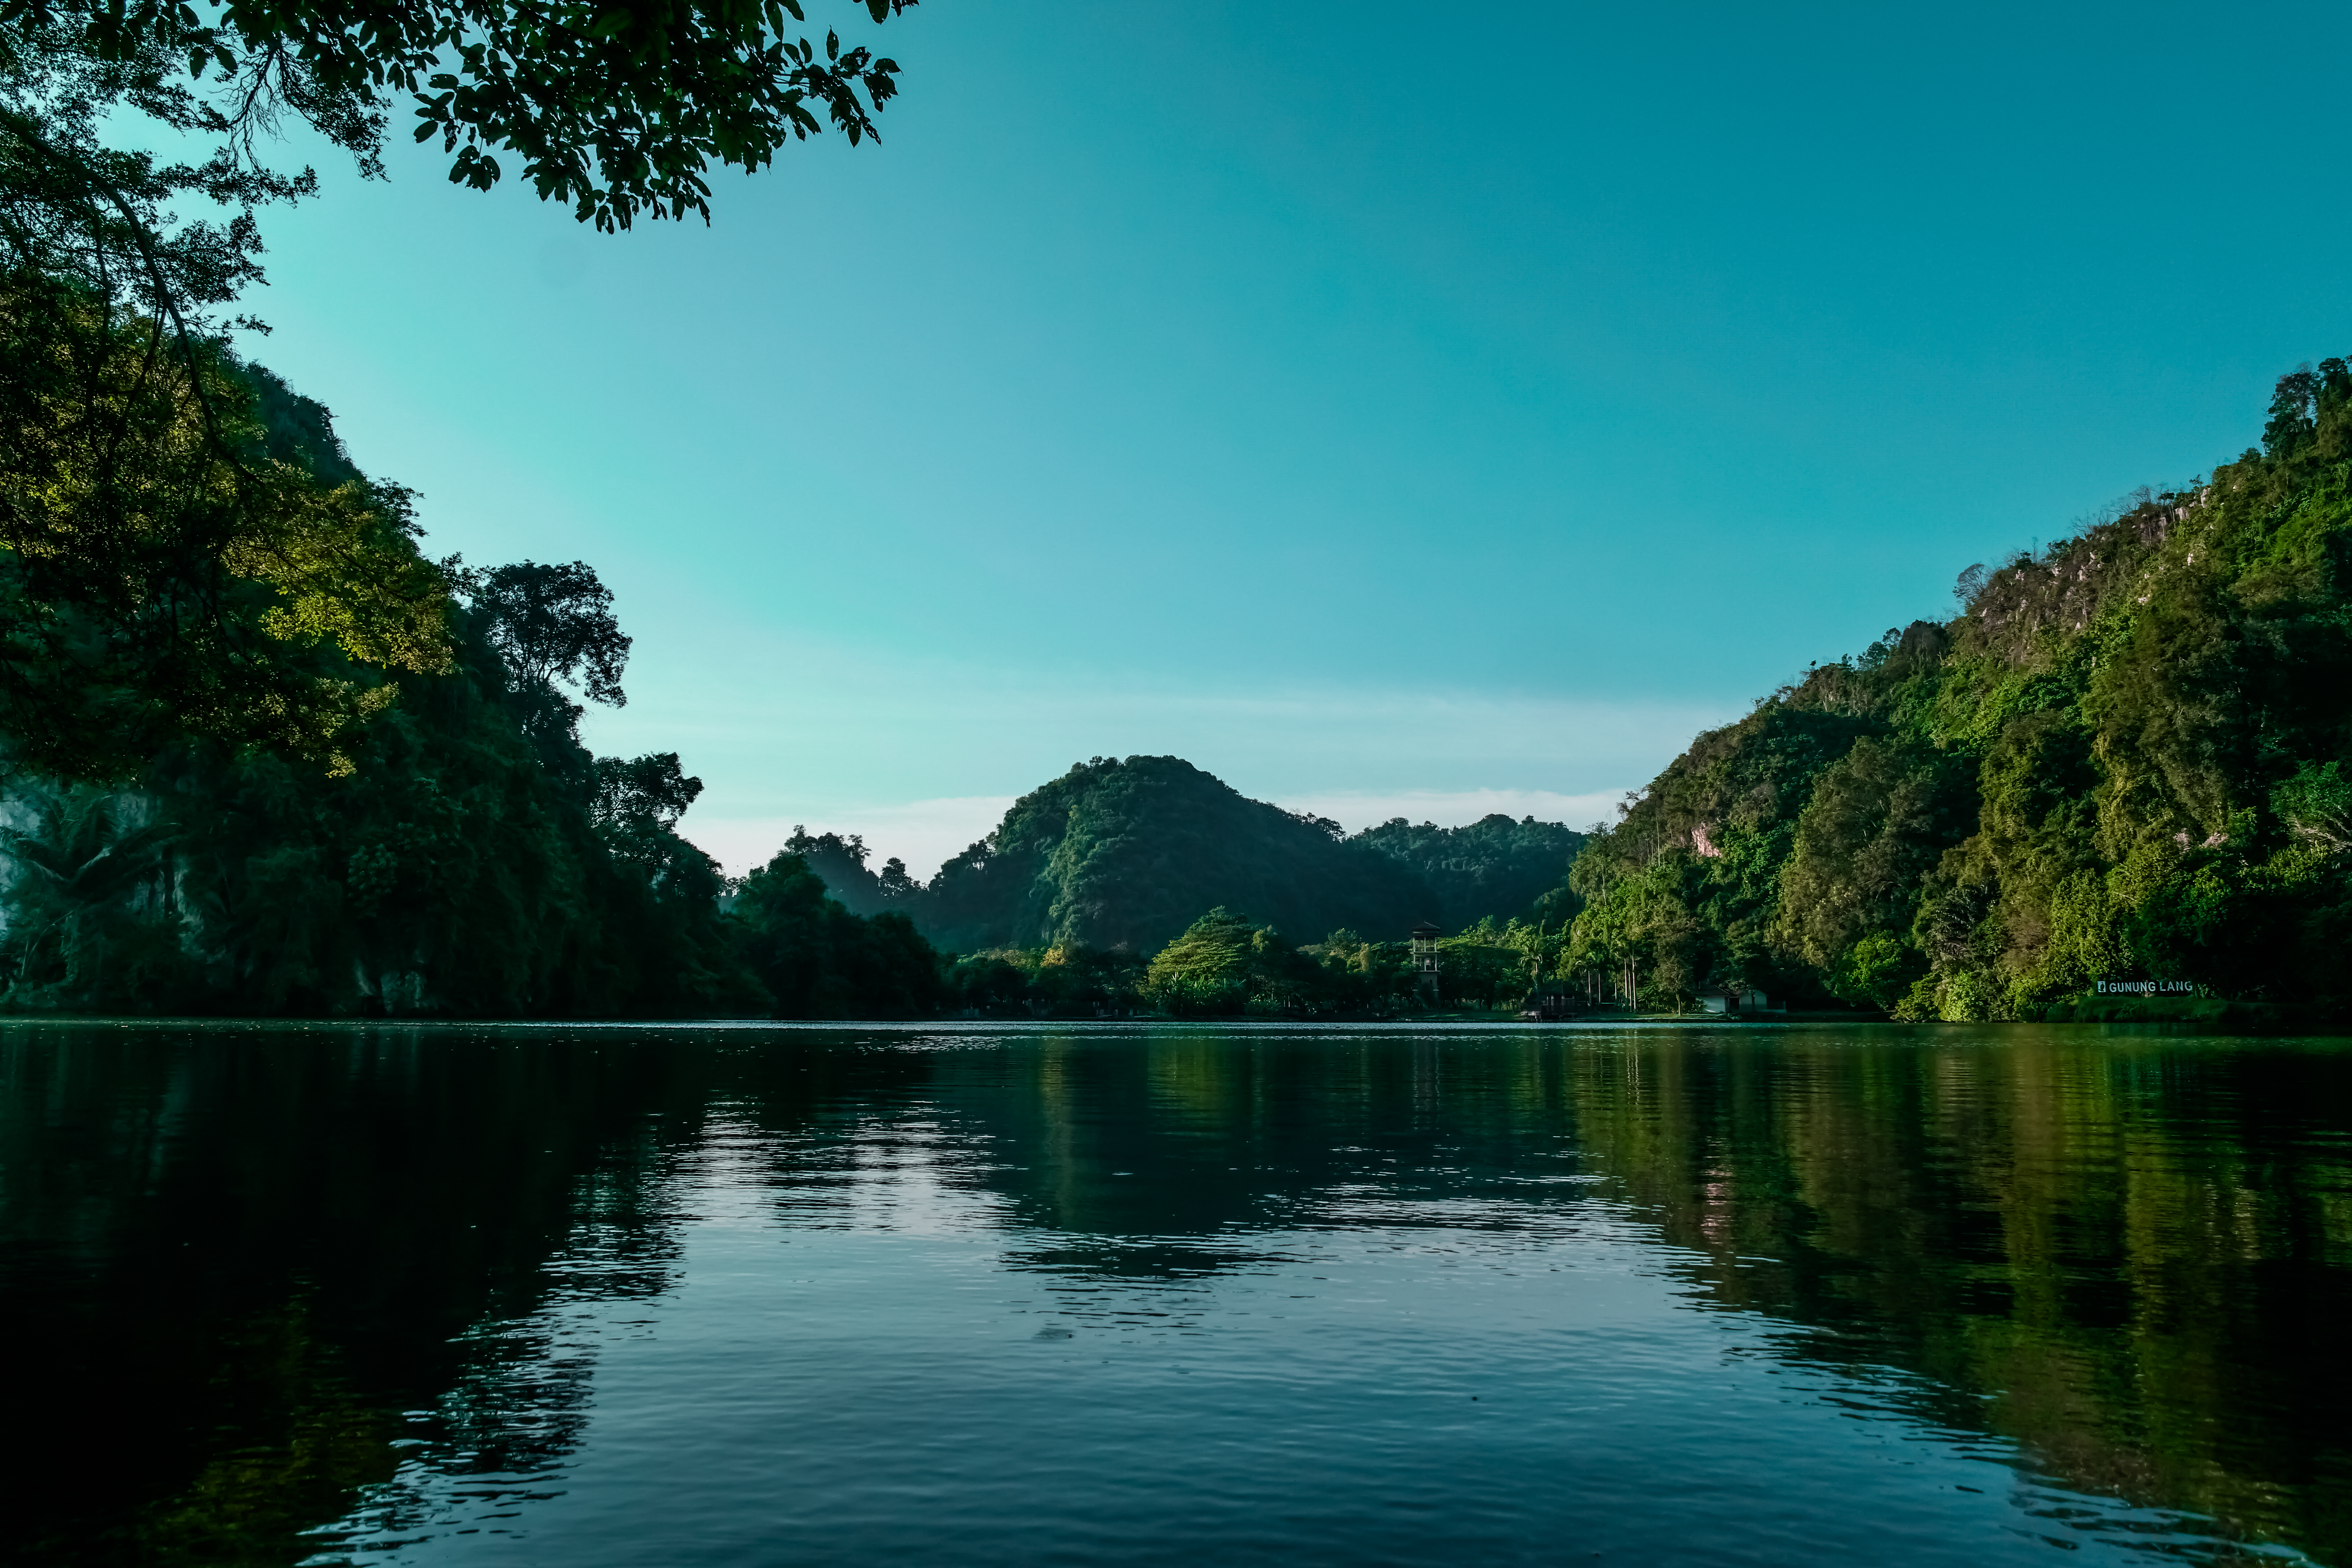
landscape, tree, water, nature, forest, mountain, lake, river, reflection, reservoir, body of water, mountains, loch, landform, geographical feature